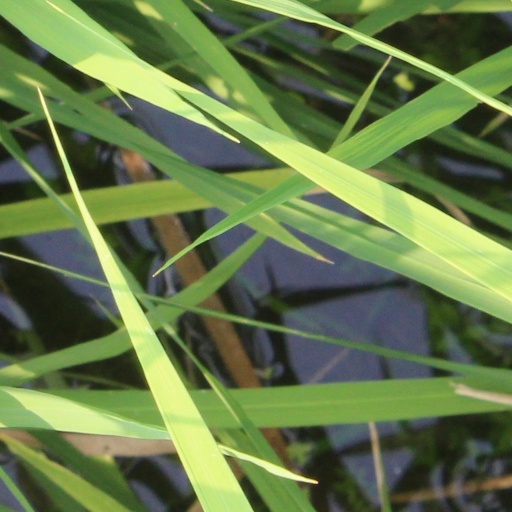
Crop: rice